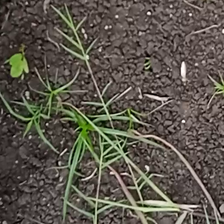
Weed species: Digitaria_SP_(Digitaria Sanguinalis )